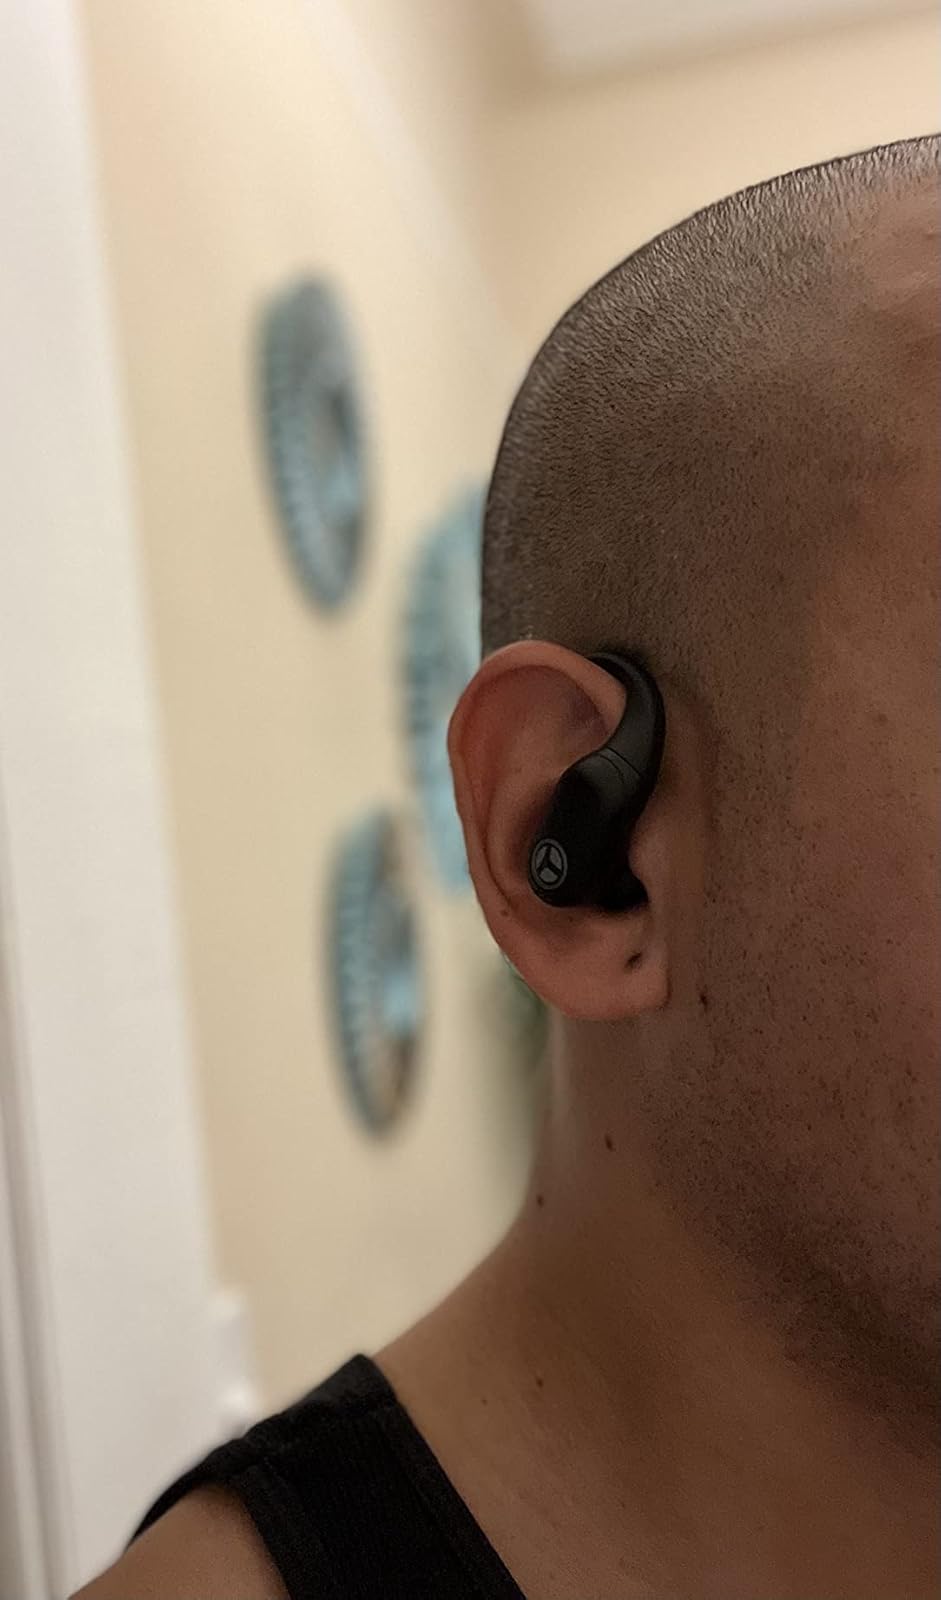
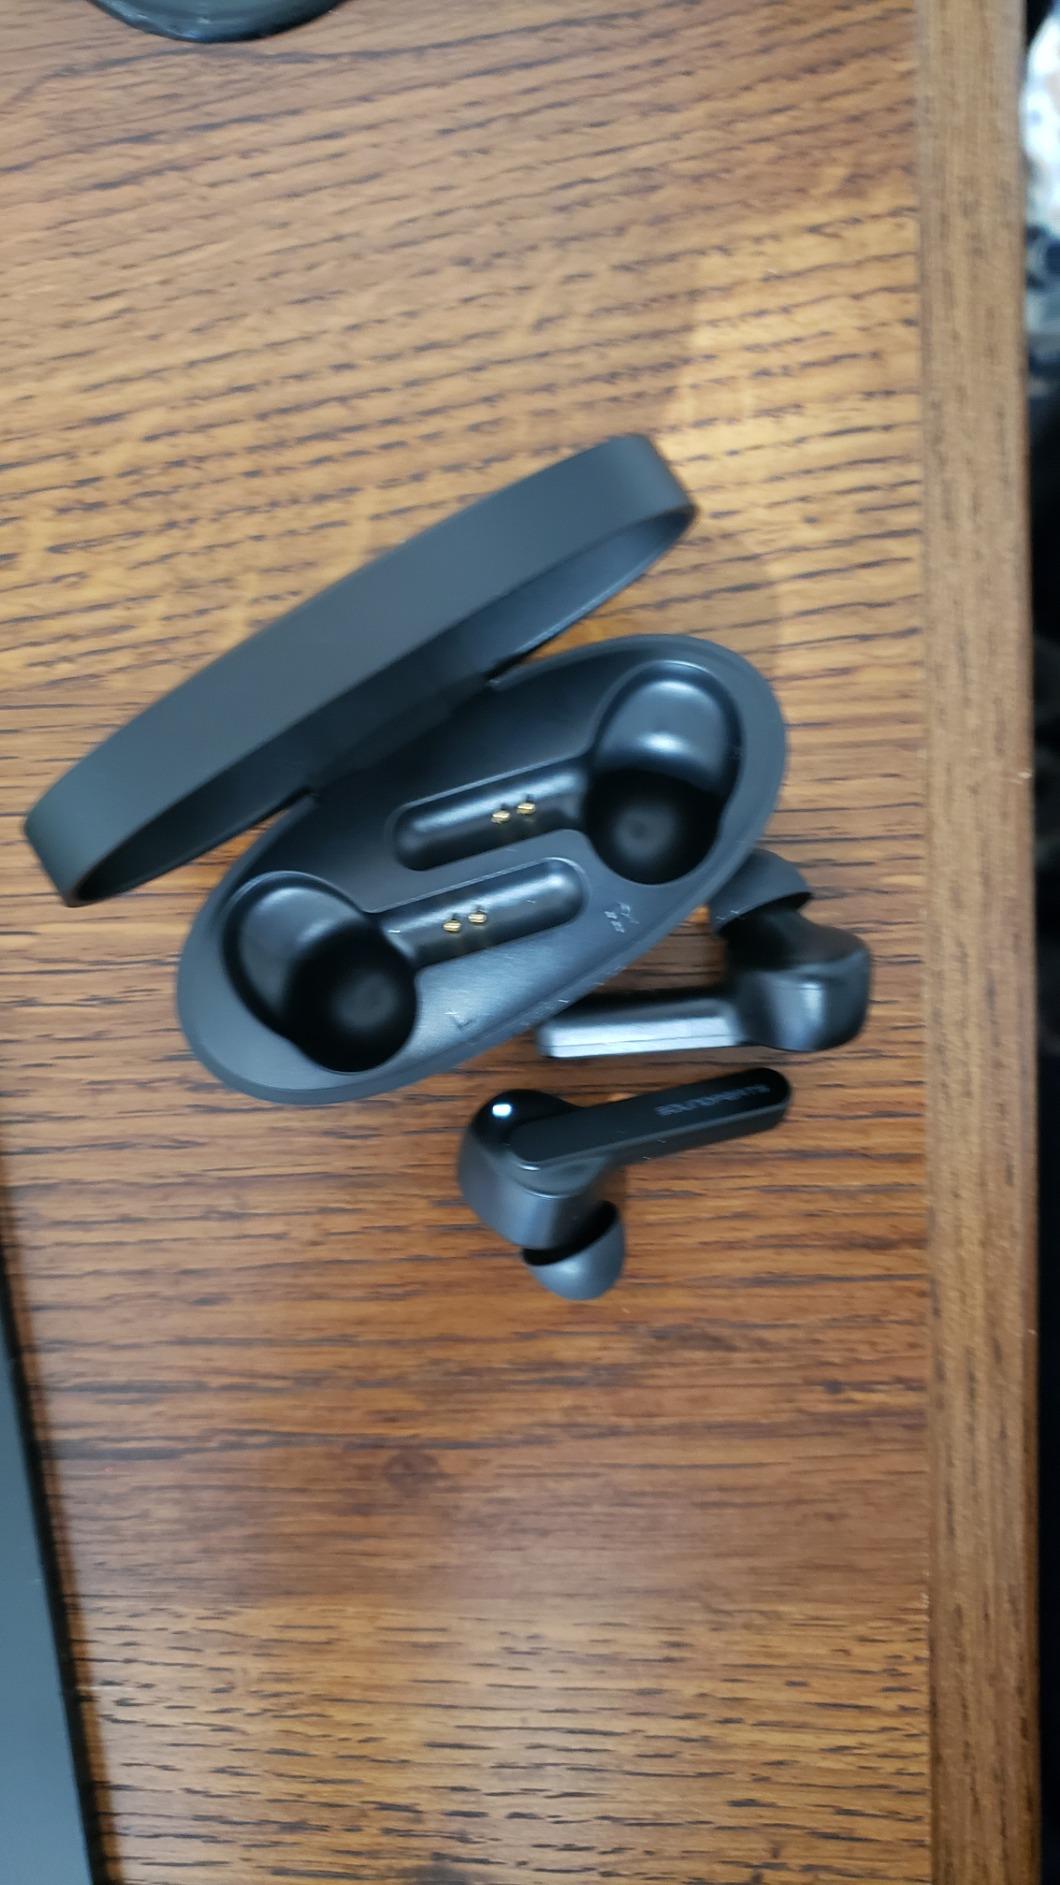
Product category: earbuds
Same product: no